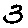
Label: 3